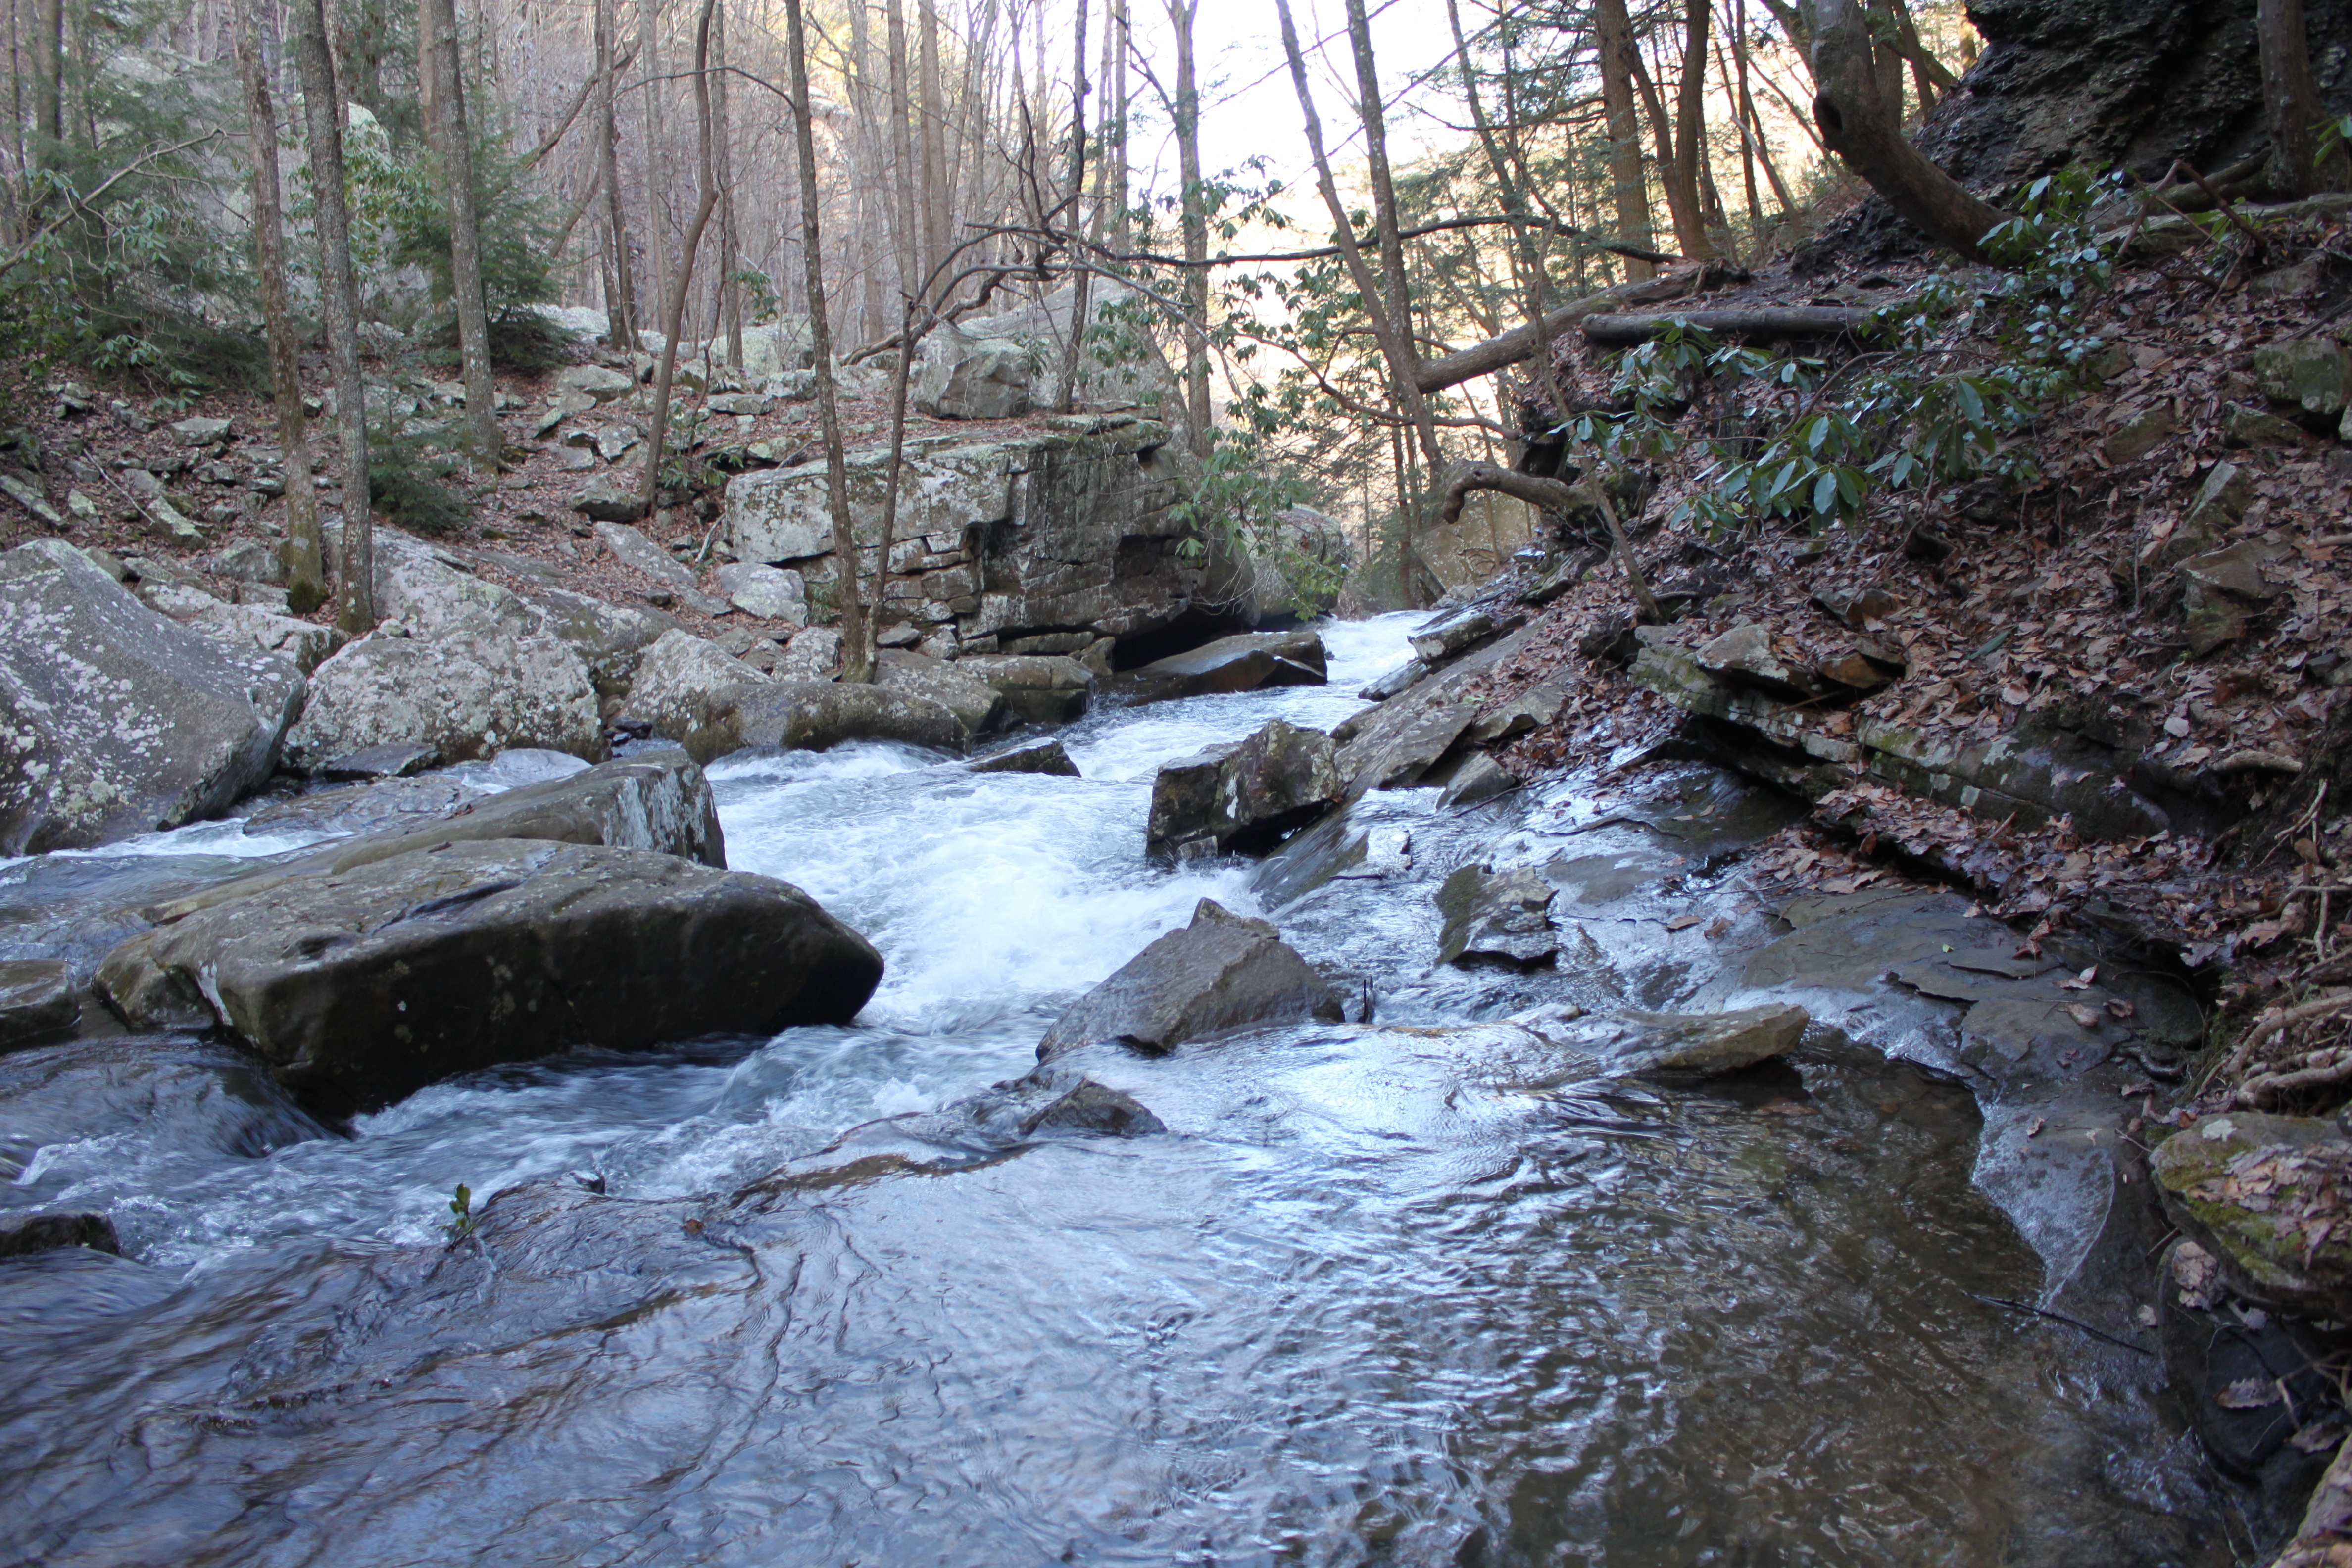
water, nature, forest, rock, waterfall, creek, wilderness, trail, river, valley, stream, rapid, body of water, rocks, geology, ravine, woodland, water feature, watercourse, wadi, geological phenomenon